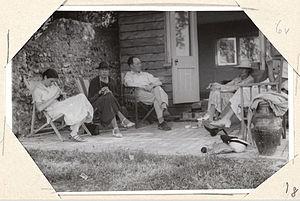
John Maynard Keynes, né le 5 juin 1883 à Cambridge et mort le 21 avril 1946 dans sa ferme de Tilton à Firle, est un économiste, haut fonctionnaire et essayiste britannique. Sa notoriété est mondiale. Il est le fondateur de la macroéconomie keynésienne. Le keynésianisme, la nouvelle économie keynésienne, le néokeynésianisme ou le post-keynésianisme sont issus de son œuvre. Considéré comme l'un des plus influents théoriciens de l'économie du XXᵉ siècle, il fut, en tant que conseiller officiel ou officieux de nombreux hommes politiques, l'un des acteurs principaux des accords de Bretton Woods, après la Seconde Guerre mondiale.
Virginia Woolf, née Adeline Virginia Alexandra Stephen le 25 janvier 1882 à Londres et morte le 28 mars 1941 à Rodmell, est une femme de lettres anglaise. Elle est l'un des principaux écrivains modernistes du XXᵉ siècle.